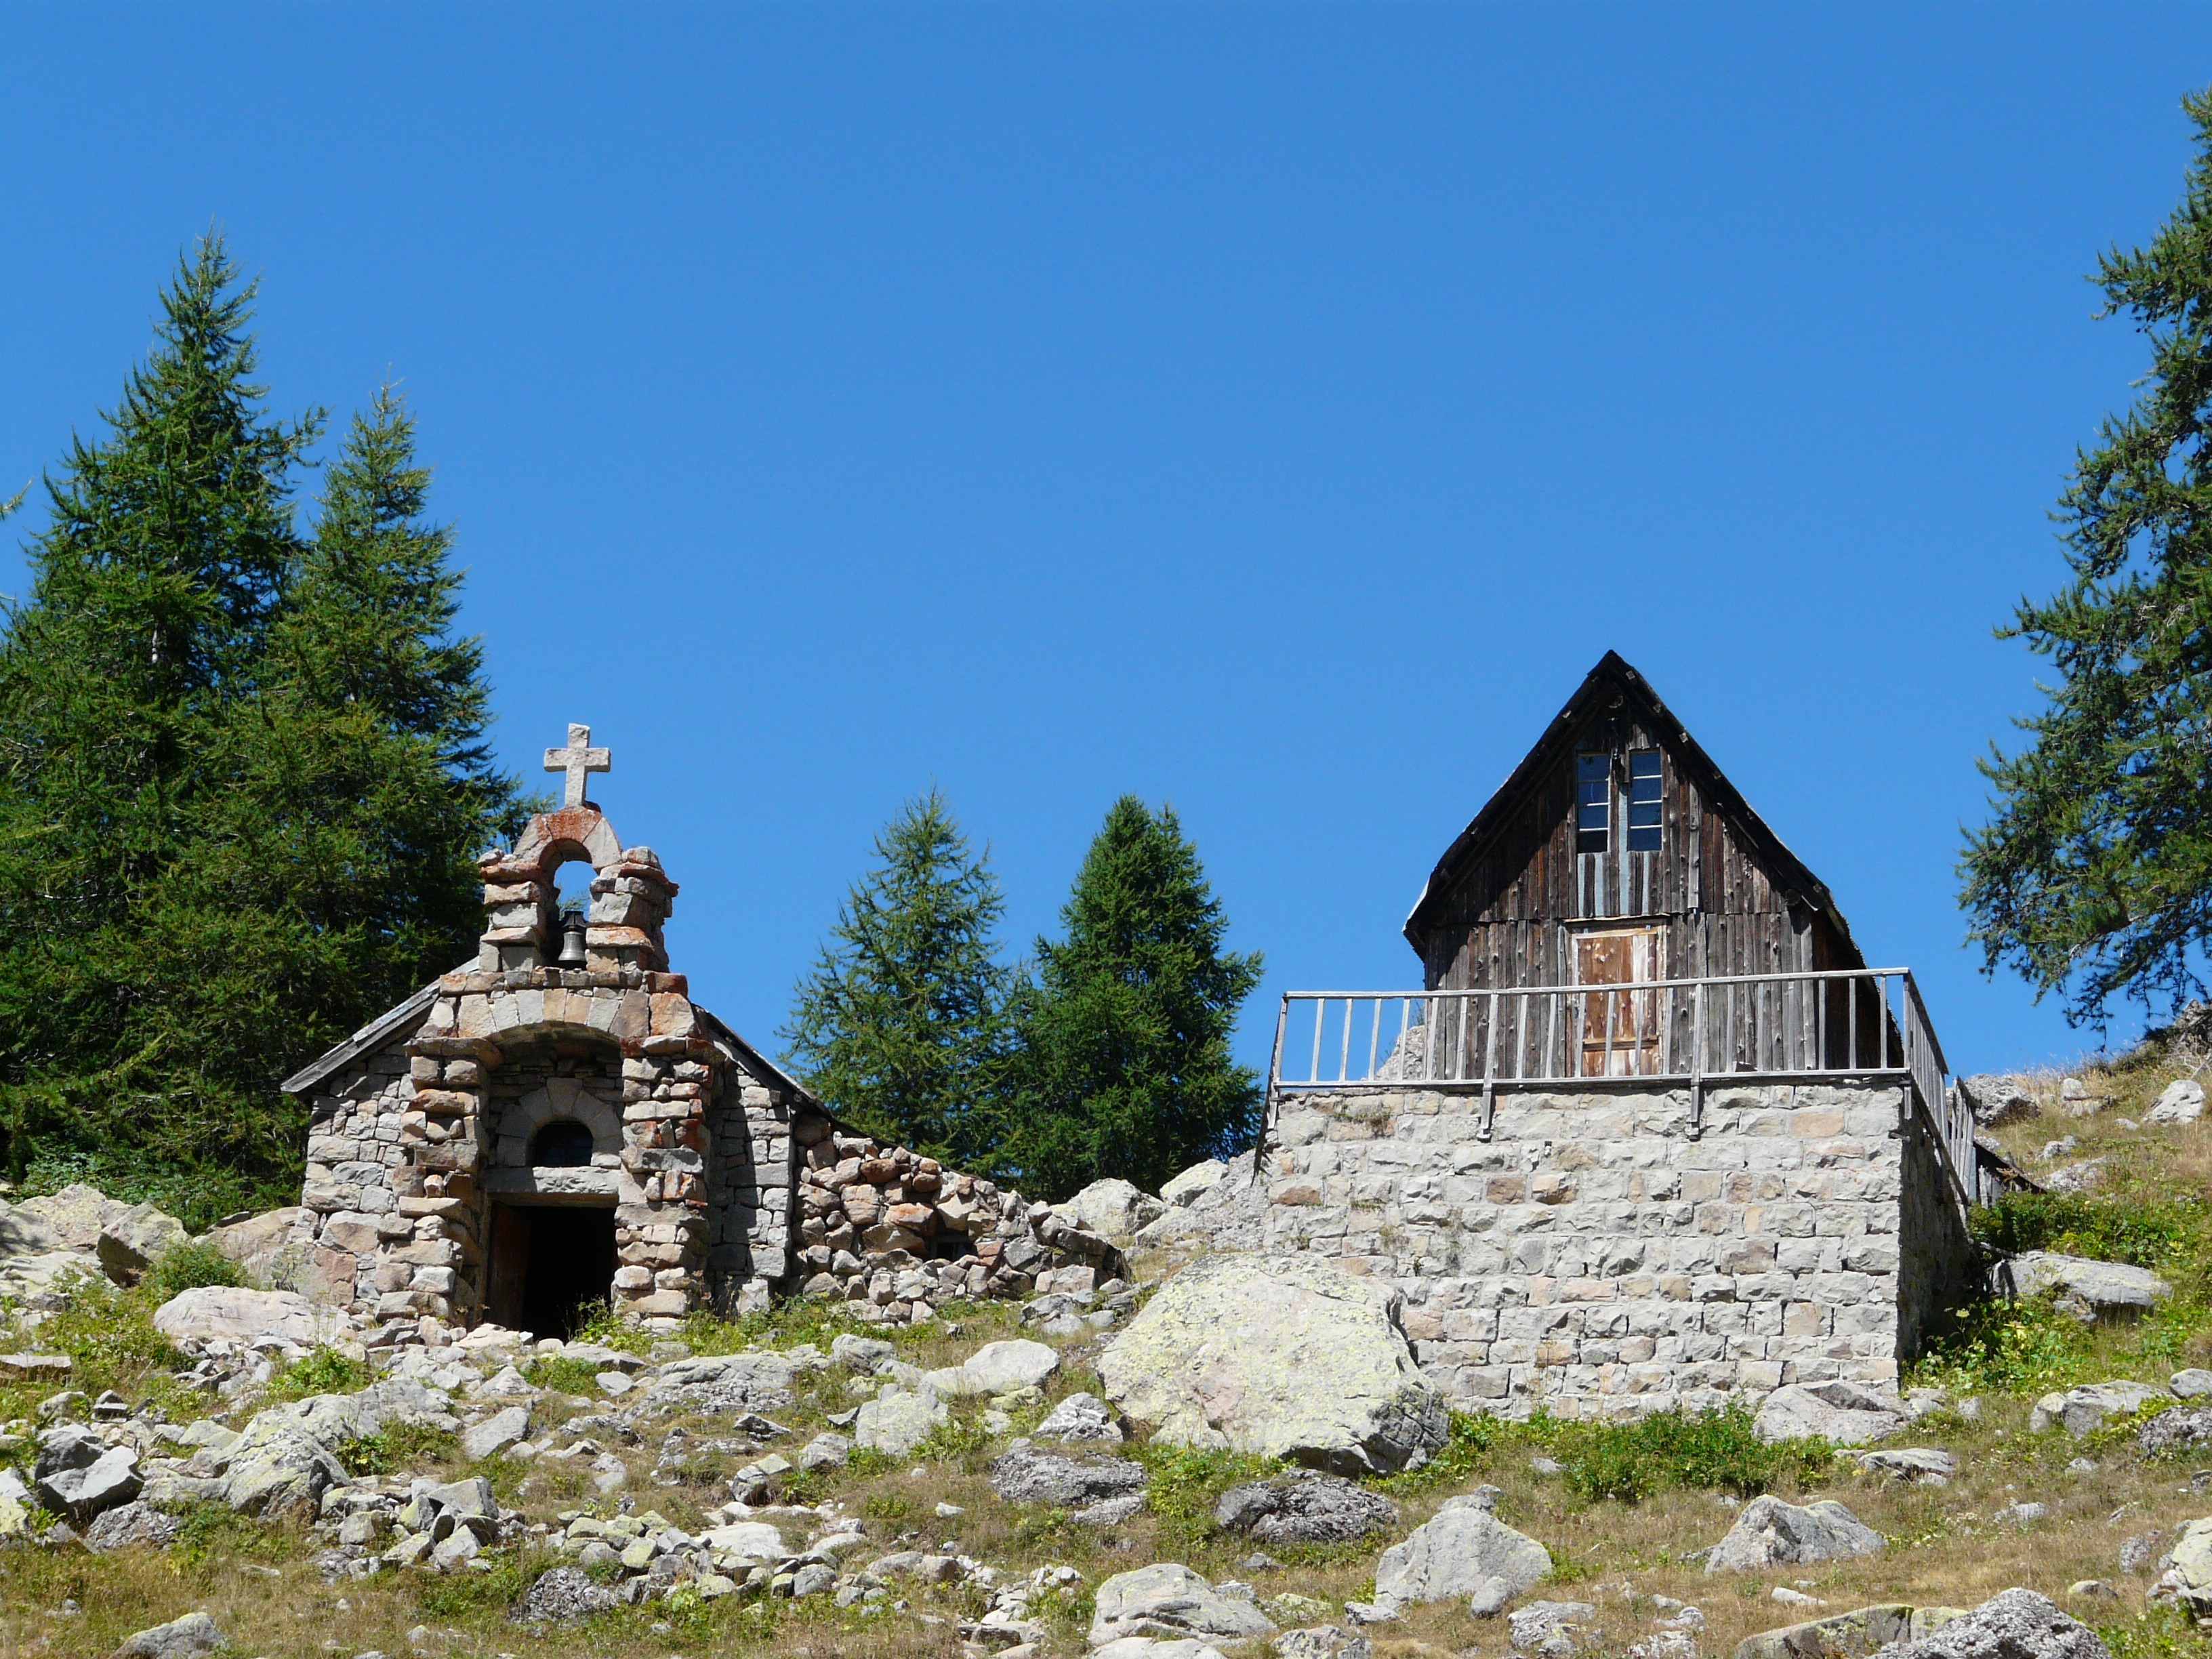
mountain, hiking, building, mountain range, village, cottage, church, chapel, tourism, place of worship, alps, ruins, monastery, refuge, rural area, allos lake